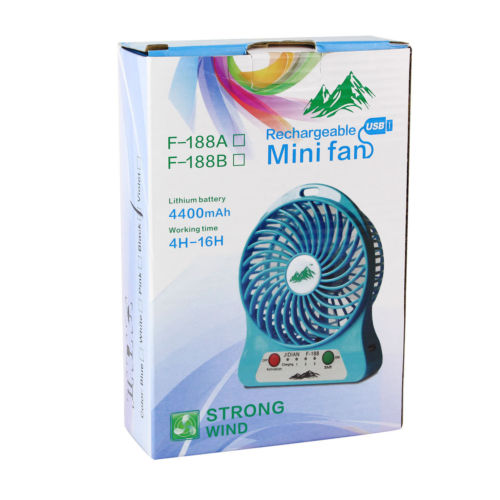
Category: fan